Homer's Barbershop Quartet

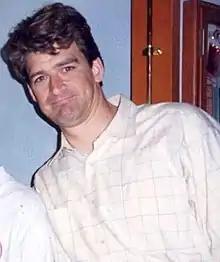
A man leaning towards the left

One of the writers for "The Simpsons" suggested that they should create an episode that focuses on Homer in a barbershop quartet and is "a big parody of the Beatles." The episode was written by Jeff Martin, who was an "obsessive" Beatles fan, making him "a natural to write [the episode]." Mark Kirkland, a "huge" Beatles fan, directed it and ensured that the Beatles references were accurate. Kirkland enjoyed directing "Homer's Barbershop Quartet," and unlike other episodes he directed, he did not experience any trouble animating it. The animators liked creating the Beatles gags and enjoyed the barbershop music. After the animators synchronized the audio track, music and animation, they "just fell in love" with it. They also enjoyed working on the choreography of the Be Sharps and trying to match the characters' movements with the music. They were inspired by the 1970 Beatles film "Let It Be", including the shots of the band in the recording studio where they decide to break up. Kirkland did not think there was anything "spectacular" in the episode's animation, but he and his animation team "just loved" working on it.